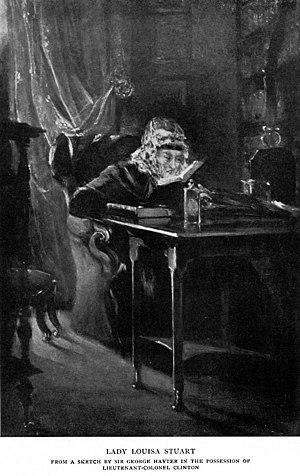
Lady Louisa Stuart est un écrivain britannique des XVIIIᵉ siècle et XIXᵉ siècle.